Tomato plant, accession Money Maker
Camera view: bottom (45 deg); turntable rotation: 30 degrees
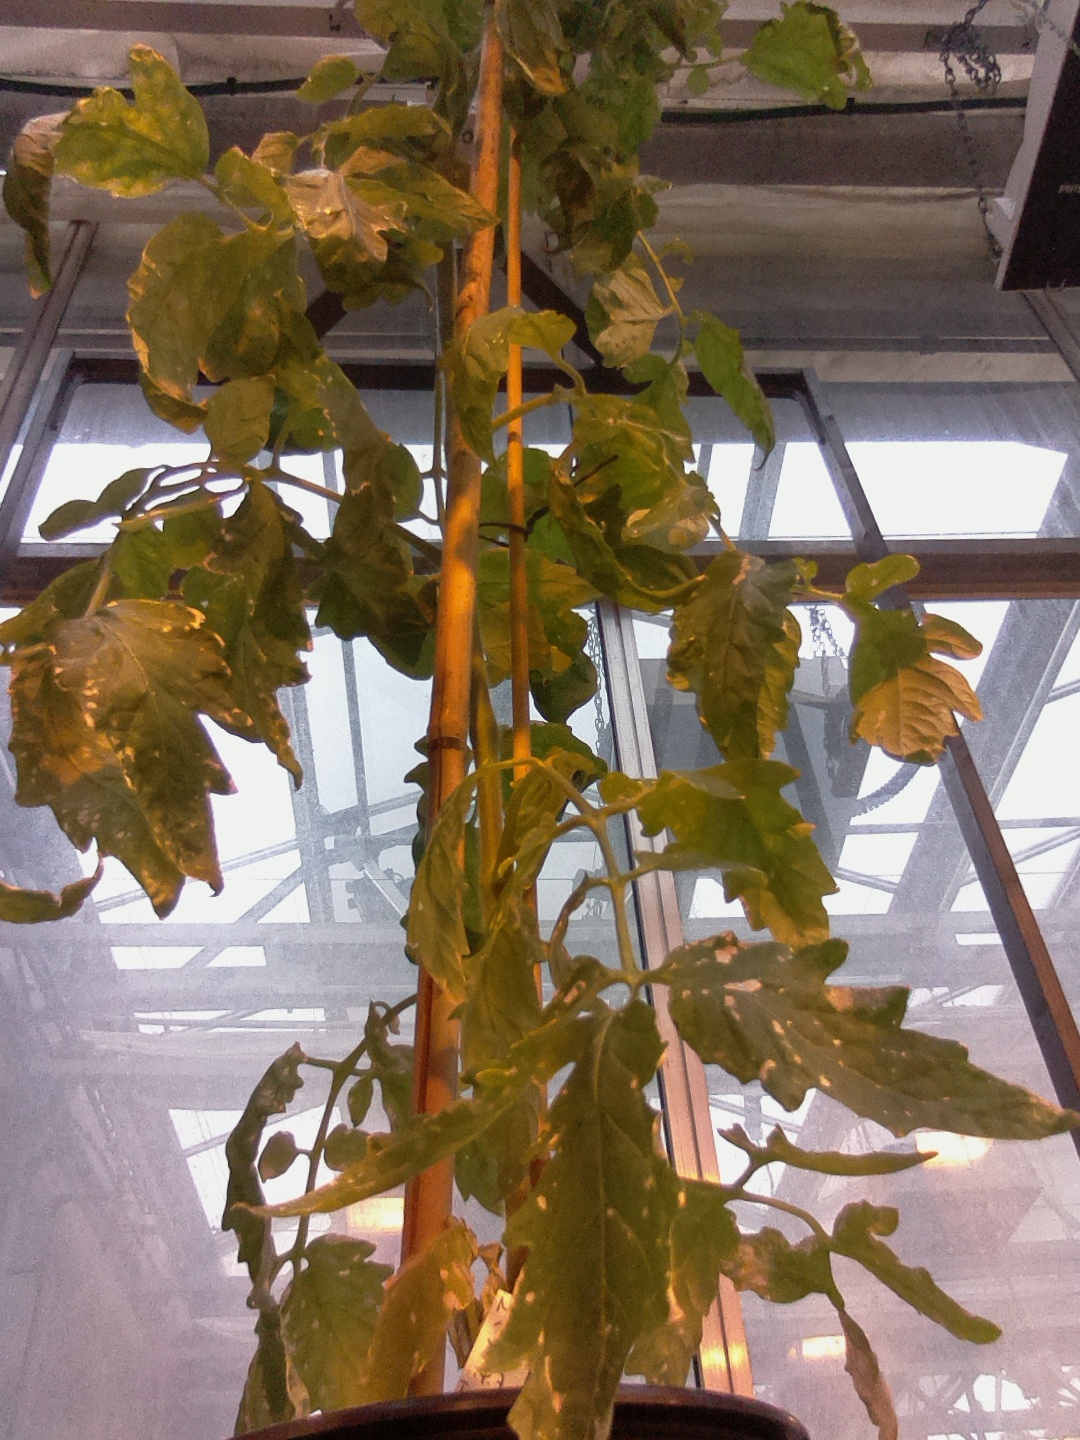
BBCH growth stage 76: 60%-70% of final fruit size